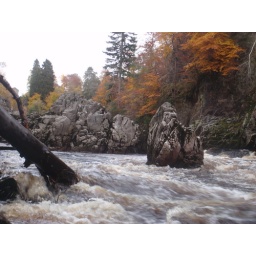
white water rafting two day adventure stag weekend. three sections of the Findhorn river over two days.